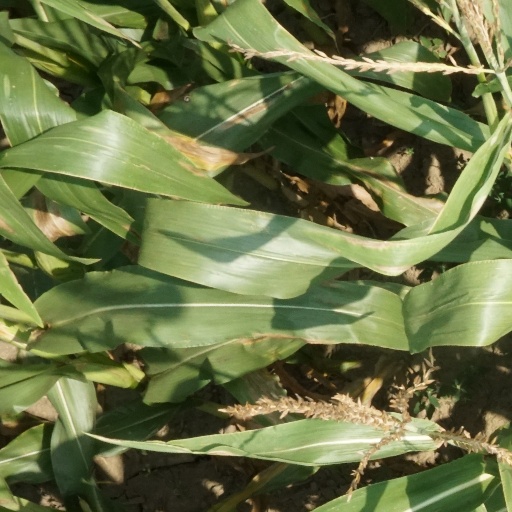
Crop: maize; corn